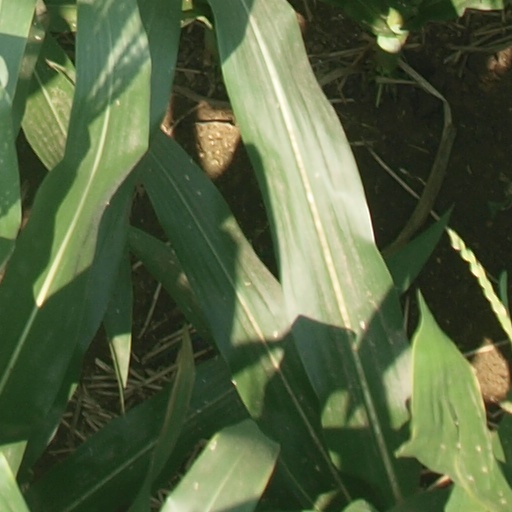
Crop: maize; corn